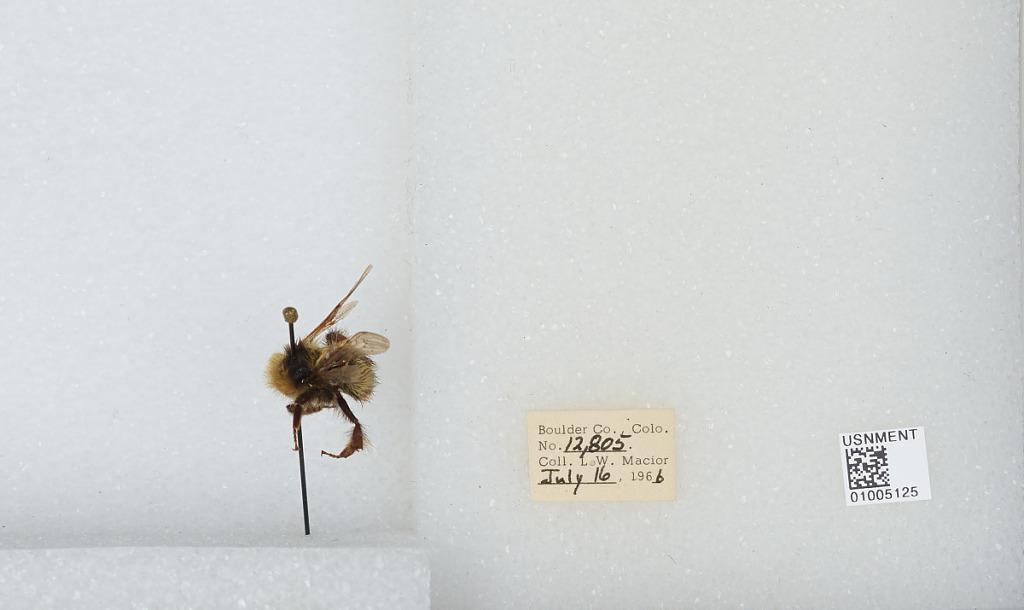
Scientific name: Bombus (Alpinobombus) balteatus Dahlbom
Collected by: L. Macior
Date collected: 1966-7-16
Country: United States
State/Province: Colorado
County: Boulder
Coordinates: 40.0275, -105.252